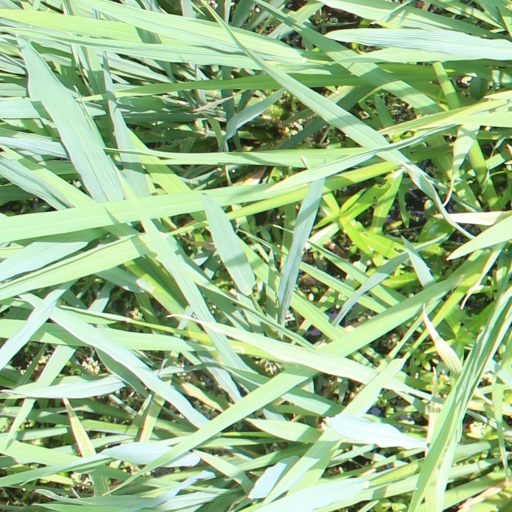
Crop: rice